Castle Cary

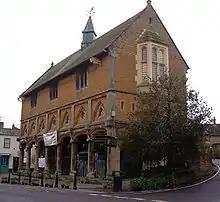
The Market House

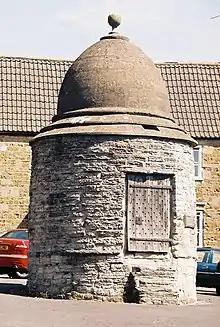
The Roundhouse

Attractions in Castle Cary include a small circular eighteenth-century prison called the roundhouse. This is a temporary prison, or village lock-up. It was built in 1779 by Mr WM Clark for £23, from money left to the poor of Castle Cary in 1605. The structure is circular, stone and has a domed roof. It is in diameter and high with two iron grills for ventilation. The building has an inner and outer door. The interior of the building has a single stone privy. In 1992, the Lord of the Manor, Sir Henry Hoare Bt., gave the building to the parish council.